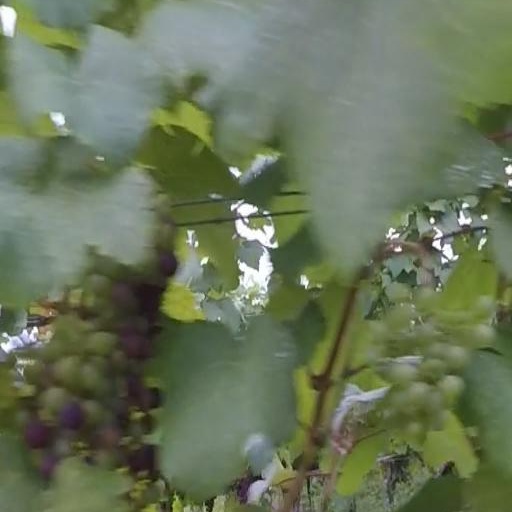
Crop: grape